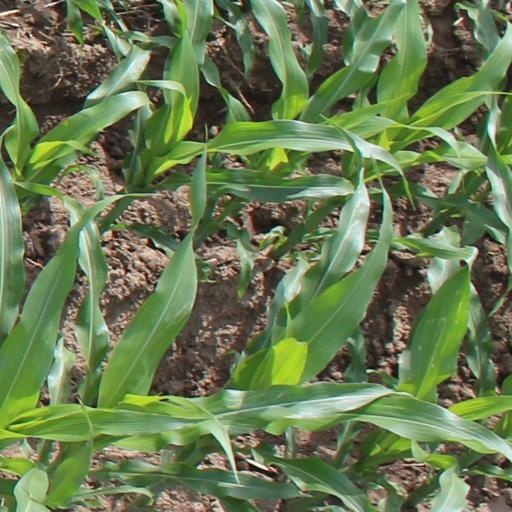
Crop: maize; corn